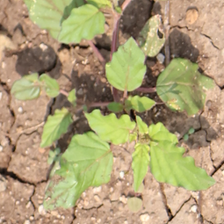
Weed species: Punarnava _(Boerhaavia diffusa)